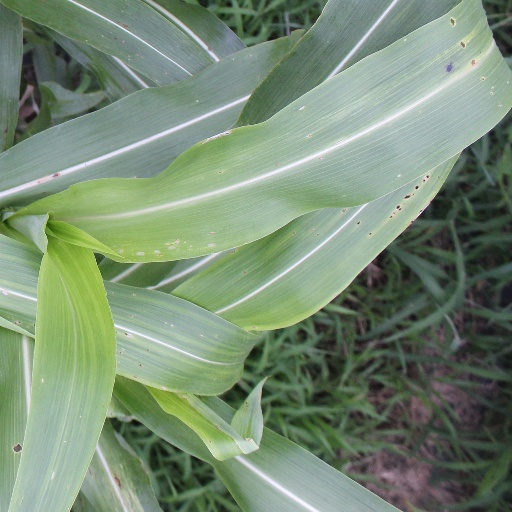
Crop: sorghum